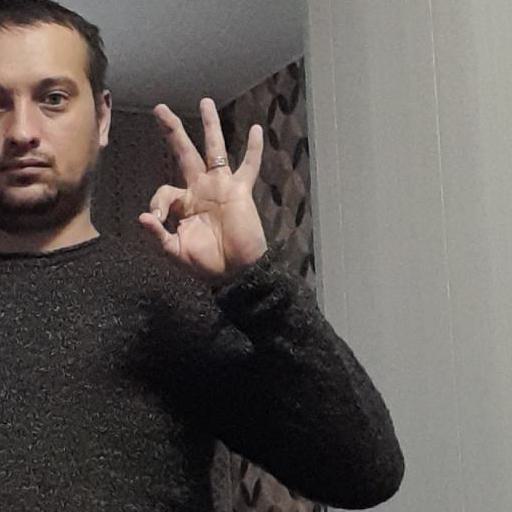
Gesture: ok